Father Goose (film)

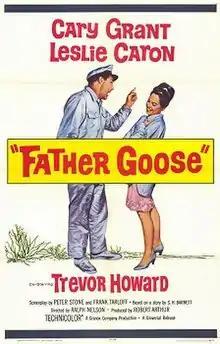
Film poster

Father Goose is a 1964 American Technicolor romantic comedy film set in World War II, starring Cary Grant, Leslie Caron and Trevor Howard. The title is a play on the children's fiction character of "Mother Goose," which is used as a code name assigned to the coast watcher character played by Grant. Based on a story "A Place of Dragons" by Sanford Barnett, the film won an Oscar for Best Original Screenplay. It introduced the song "Pass Me By" by Cy Coleman and Carolyn Leigh, later recorded by Peggy Lee, Frank Sinatra and others.